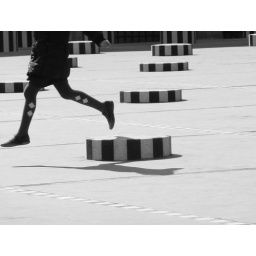
Little girl jumping over pillars in the courtyard of the Palais Royal - an irresistible temptation.